79th (Lowland) Field Regiment, Royal Artillery

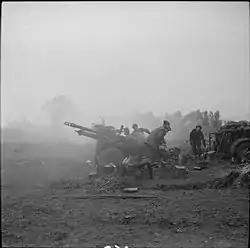
25-pounders in action in North West Europe, 1944.

52nd (L) Division remained under Canadian command, holding the line south of the River Waal, until 4 December, when it moved east to join British Second Army. In January 1945 Second Army launched Operation Blackcock to eliminate a German salient south west of the River Roer. The Germans were well dug-in and supported by artillery. 52nd (L) Division joined in on 18 January, advancing on two axes: 155th Bde with 8th Armoured Bde through Susteren to clear the Echterbosch woods, while 156th Bde supported by specialist armour from 79th Armoured Division and most of the available artillery attacked the Sittard–Heinsberg axis. Every village was defended, and the thawing ground turned to mud. Next day 157th Bde reinforced the attack. Snow showers grounded most aircraft, but the air observation post (AOP) spotter aircraft were able to fly and supplemented the artillery's forward observation officers (FOOs) in bringing down effective fire throughout the operations. When the fighter-bombers were able to fly, the artillery also carried out 'Applepie' Flak suppression fireplans to protect them. The Roer bridgehead was cleared by 26 January, and 52nd (L) Division was the first to base itself in a German town.